Blanca Lagrotta

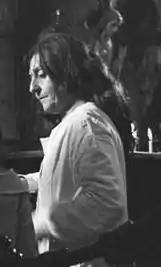

Blanca Lagrotta (14 February 1921 – 22 October 1978) was an Argentine actress. She starred in films such as "El nieto de Congreve" (1949), "Deshonra" (1952), "Mercado de abasto" (1955), "Setenta veces siete" (1962), "Amor libre" (1969), "Operación Masacre" (1972), "Un mundo de amor" (1975) and "El fantástico mundo de María Montiel" (1978). In Leopoldo Torre Nilsson's 1962 picture "Setenta veces siete" she portrayed the Mother of Isabel Sarli's character. The film was entered into the 1962 Cannes Film Festival.